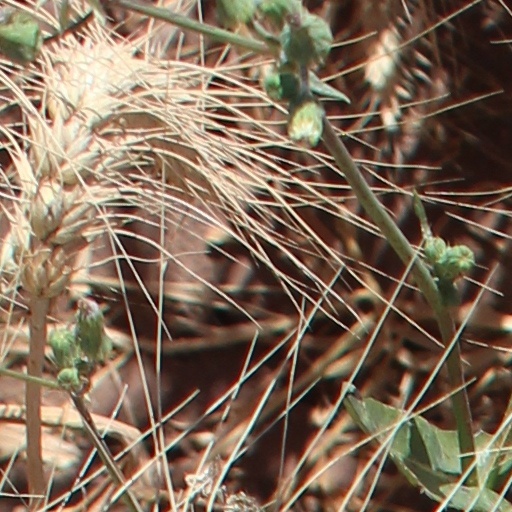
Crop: wheat